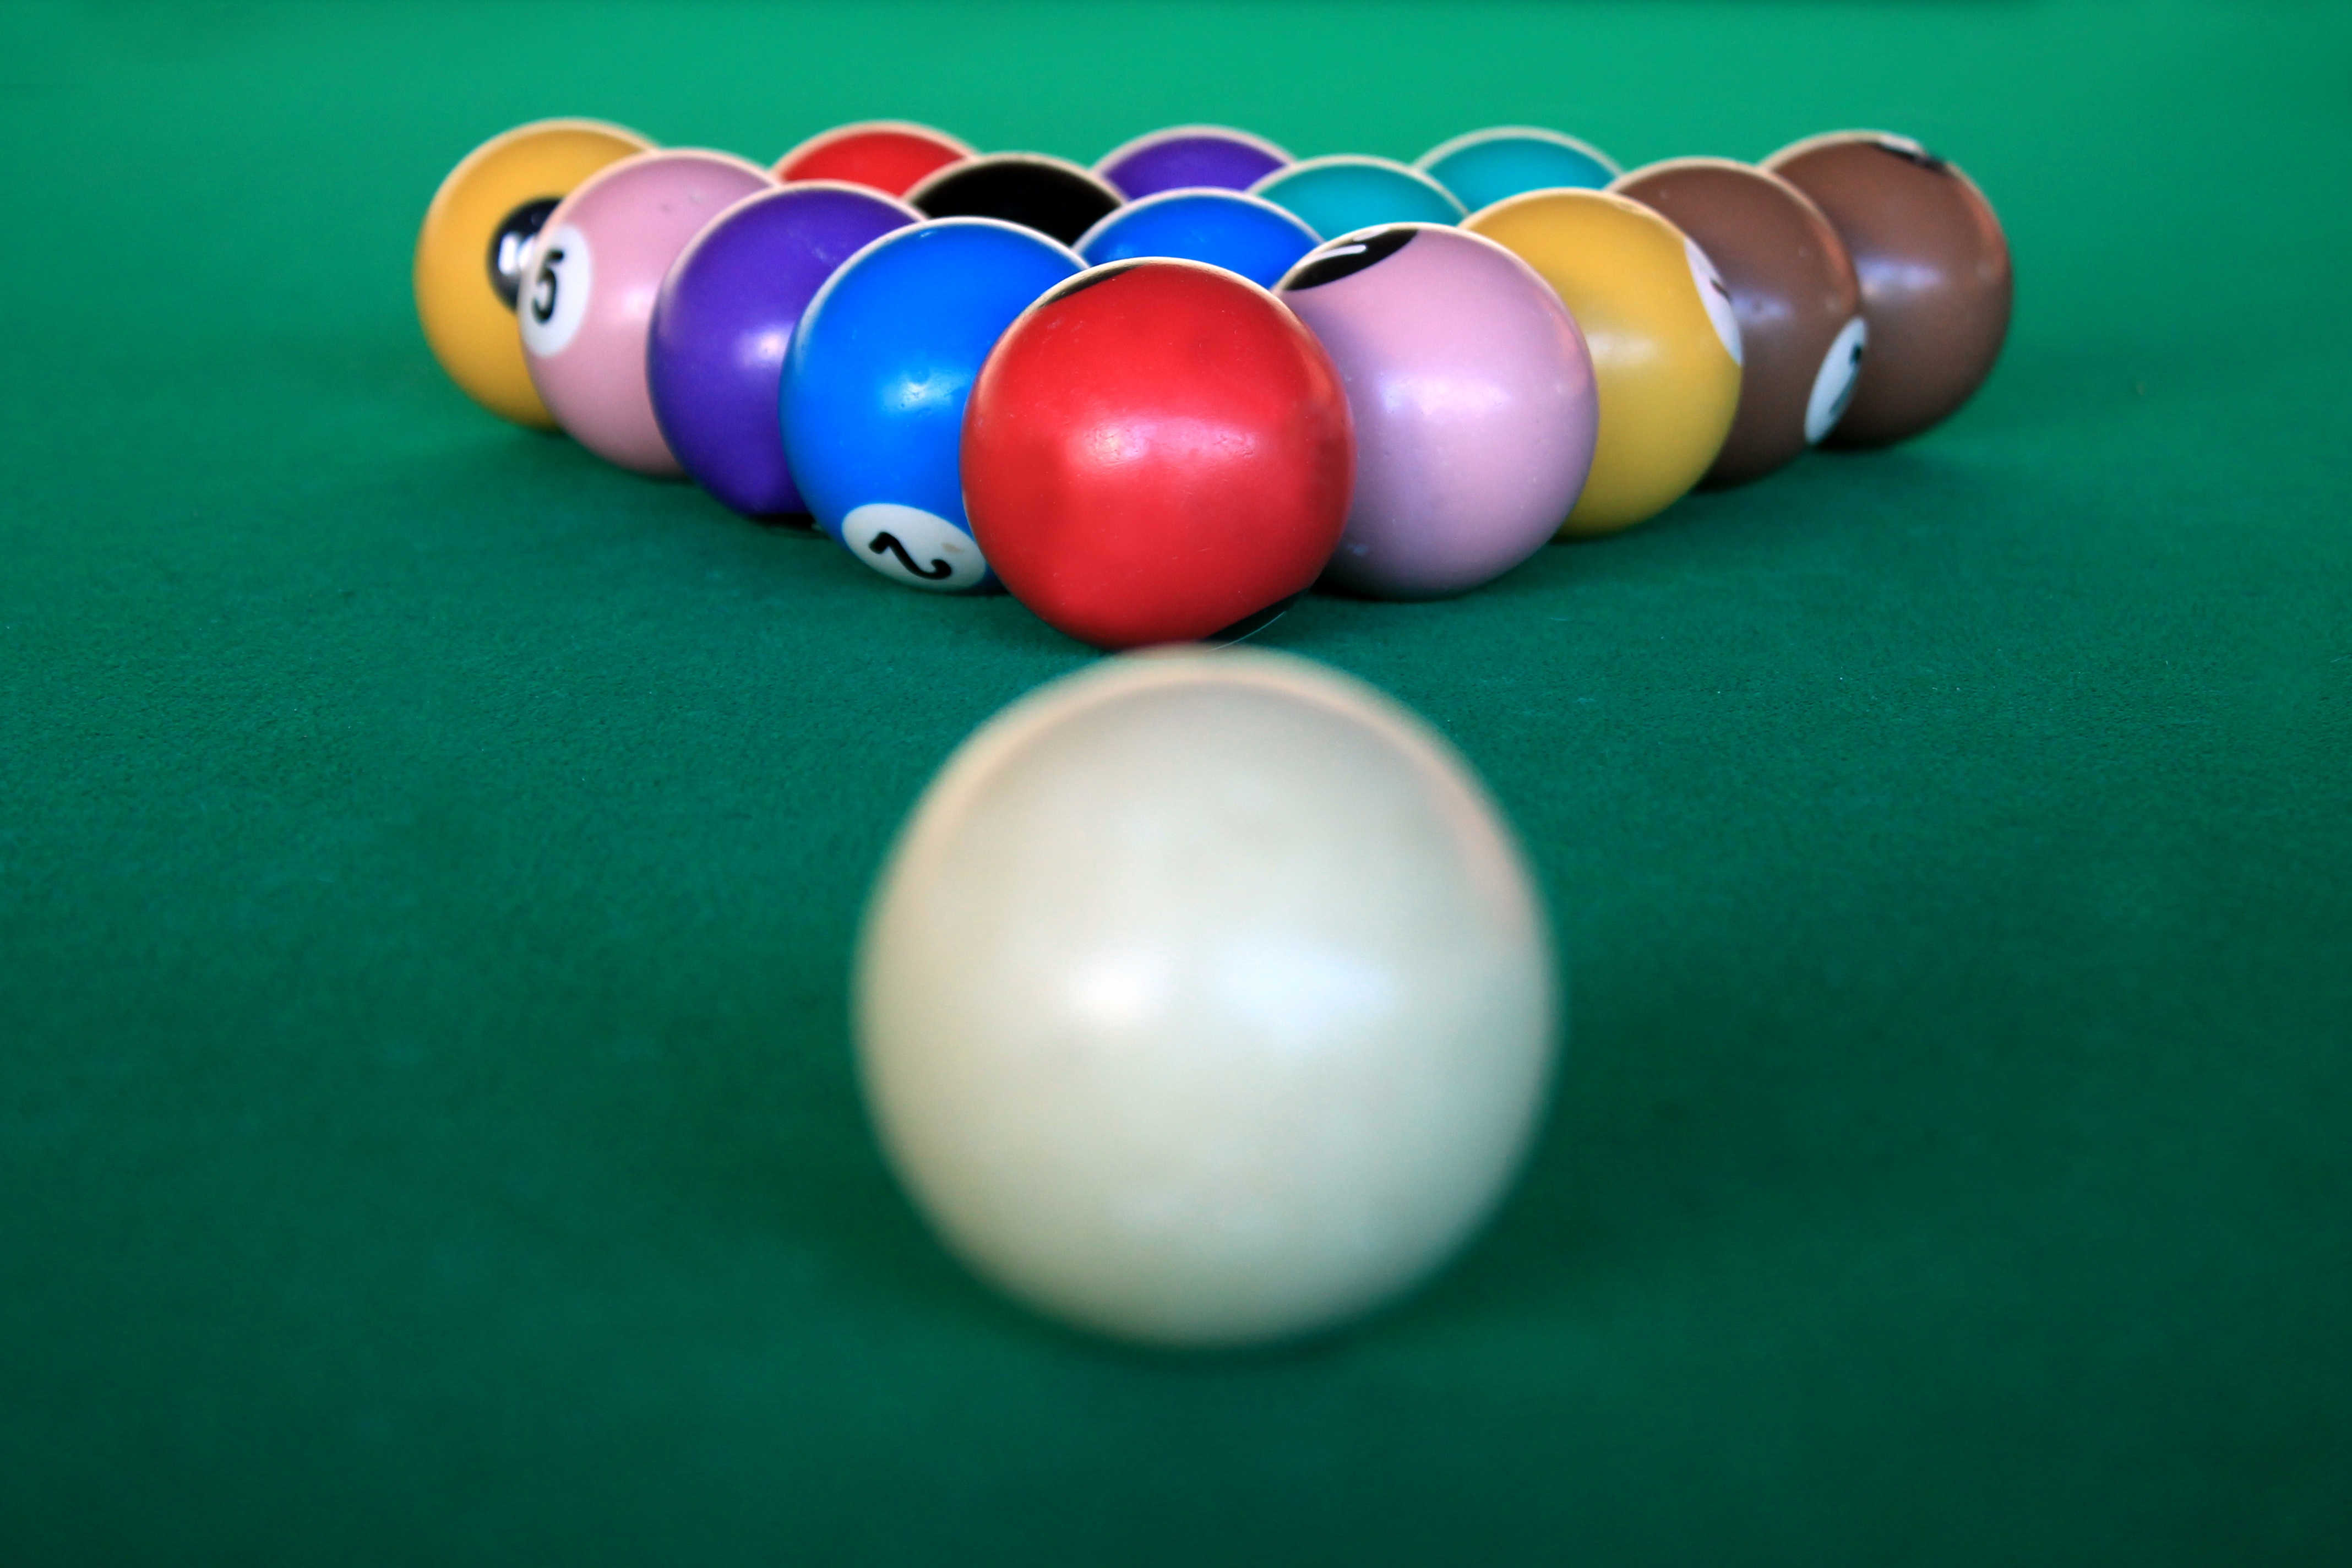
game, recreation, pool, sports equipment, sports, ball, balls, colored, games, snooker, billiards, billiard ball, pocket billiards, eight ball, indoor games and sports, cue sports, carom billiards, cue stick, english billiards, nine ball, bowling pin